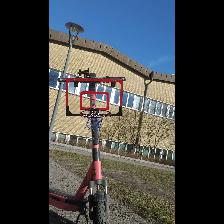
Label: NonHuman